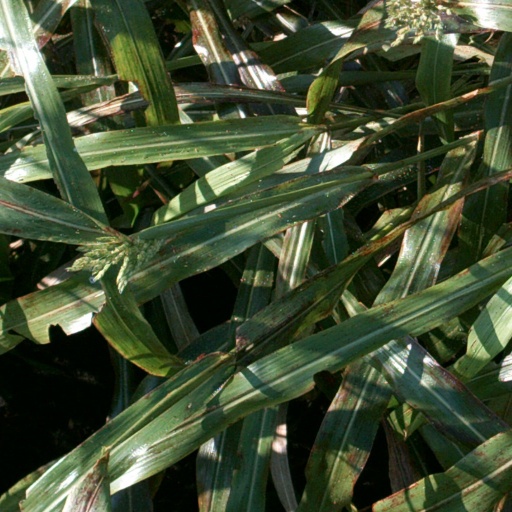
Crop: sorghum